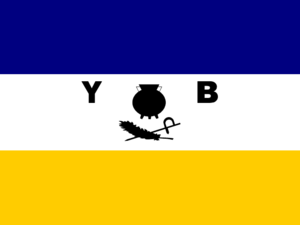
Yerbas Buenas est une commune du Chili faisant partie de la province de Linares, elle-même rattachée à la région du Maule.